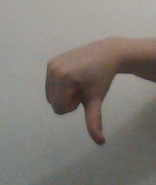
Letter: waw